Kilwinning Abbey

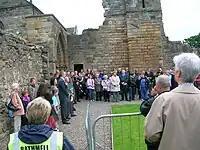
Launch of archaeological dig in August 2010

A major development or reconstruction phase took place in the 1230s, possibly completed by one of the de Morville daughters as the male line had died out. Pont states that Dorethea de Morville, daughter of Richard de Morville and wife of Philip de Horssey, 'accomplished' the fabric of the monastery. De Morvilles mound at Dreghorn was supposed to have commemorated a daughter of the family, drowned at the Holm ford; any possible link to the abbey is unrecorded. The two towers and the west transept seem to have been added on in the 1250s.